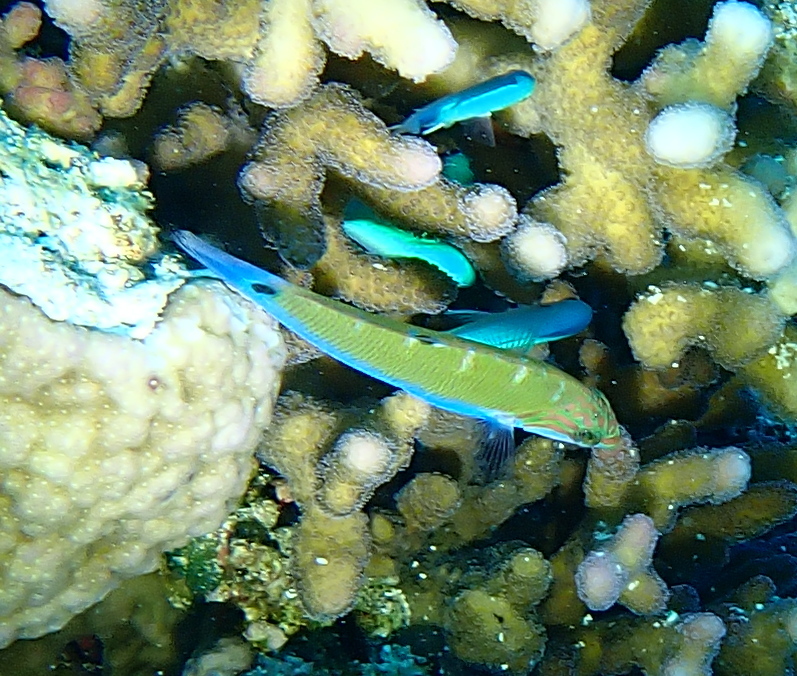
Thalassoma lunare (Moon Wrasse)